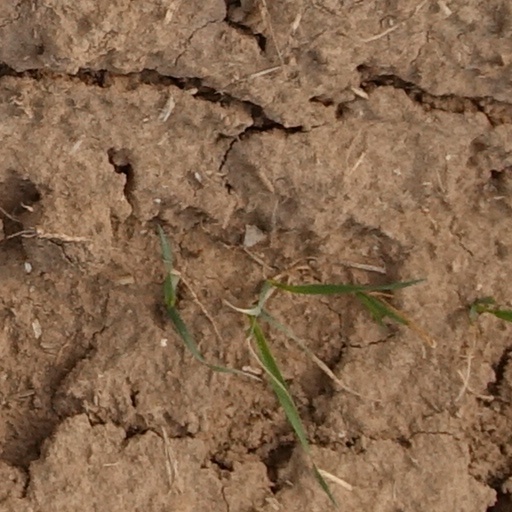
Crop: wheat